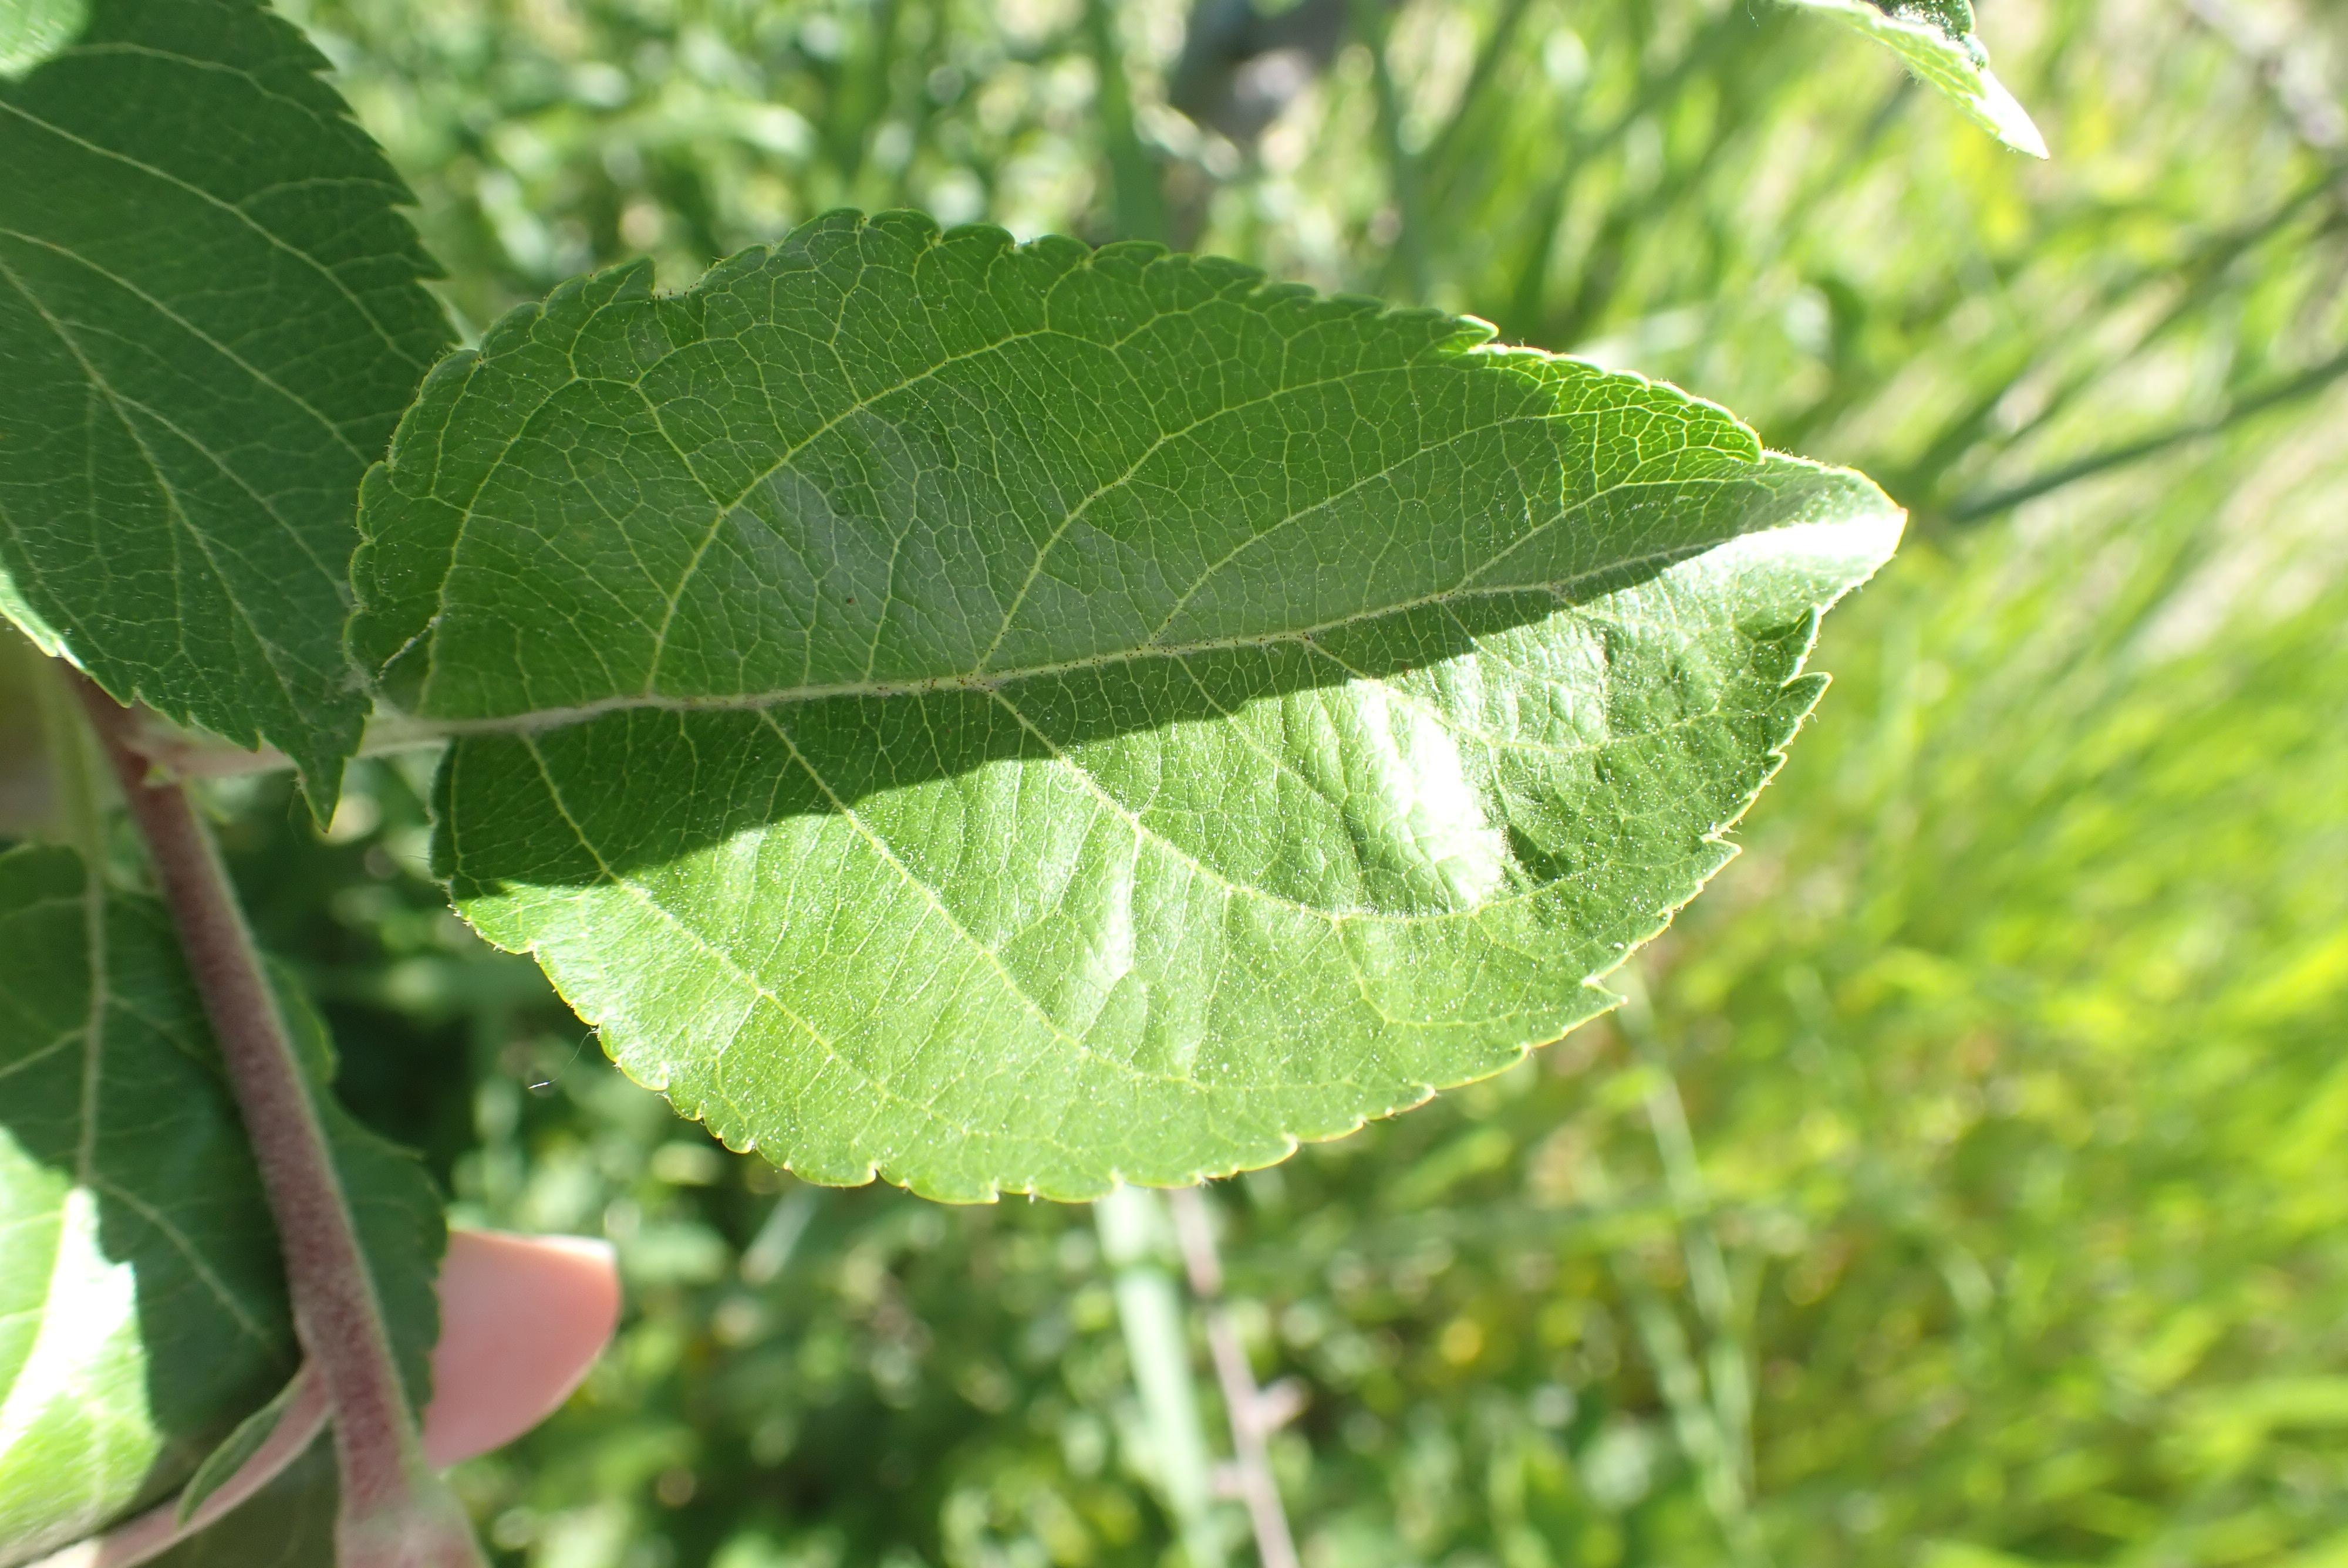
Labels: healthy